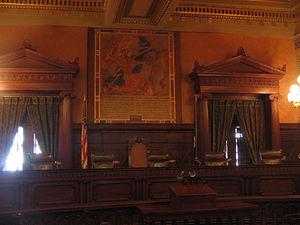
Violet Oakley est une artiste peintre et la première femme américaine à recevoir une commande publique pour une peinture murale. Dès le début du XXe siècle, elle est reconnue comme une pionnière de la décoration murale, domaine alors exclusivement réservé aux hommes. Elle excelle dans les peintures murales et les vitraux abordant des thèmes historiques ou inspirés de la littérature dans le style de la Renaissance. En 1905, elle devient la première femme à recevoir la médaille d'or de l'Académie des beaux-arts de Pennsylvanie.
La Pennsylvanie, officiellement Commonwealth de Pennsylvanie est un État des États-Unis, bordé au nord-ouest par le lac Érié, au nord par l'État de New York, à l'est par le New Jersey, au sud par le Delaware, le Maryland et la Virginie-Occidentale et à l'ouest par l'Ohio.